Dogfight

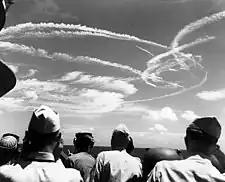
Contrails from dogfights between American and Japanese aircraft during the 1944 Battle of the Philippine Sea

After the bombing of Pearl Harbor, the United States entered the war. The Japanese used, among other aircraft, the Mitsubishi A6M Zero, an extremely lightweight fighter known for its exceptional range and maneuverability. The U.S. military tested the Akutan Zero, a Mitsubishi A6M2 which was captured intact in 1942, advising – along the same lines that General Claire Chennault, commander of the Kunming-based Flying Tigers had already advised his pilots over a year before – "Never attempt to dogfight a Zero." Even though its engine was rather low in power, the Zero had very low wing loading characteristics, a small turn radius, a top speed over , and could climb better than any fighter used by the U.S. at that time, although it was poorly armored compared to U.S. aircraft.